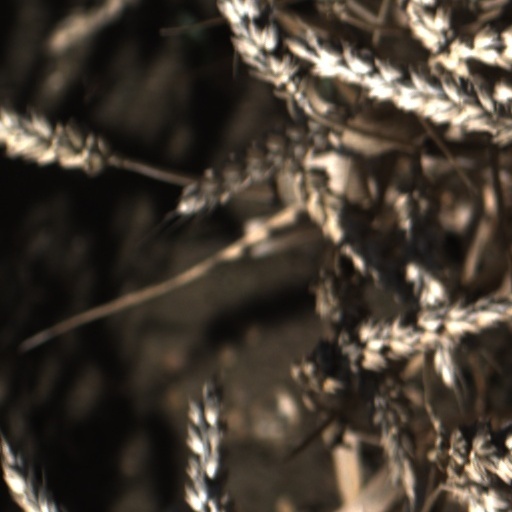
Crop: wheat